Devonshire Dock

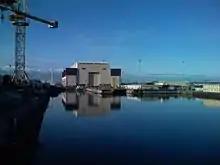
A view across Devonshire Dock from Michaelson Road Bridge

Devonshire Dock is the oldest of the four docks which make up the Royal Port of Barrow in Barrow-in-Furness, England. Although the dock falls under the control of Associated British Ports it is currently solely utilised by BAE Systems. Upon completion of the dock, Prime Minister William Ewart Gladstone stated 'Barrow would one day become another Liverpool'. Although its shipbuilding capabilities have exceeded those on Merseyside, the port and dock system itself never fully met James Ramsden's grand vision for the town.